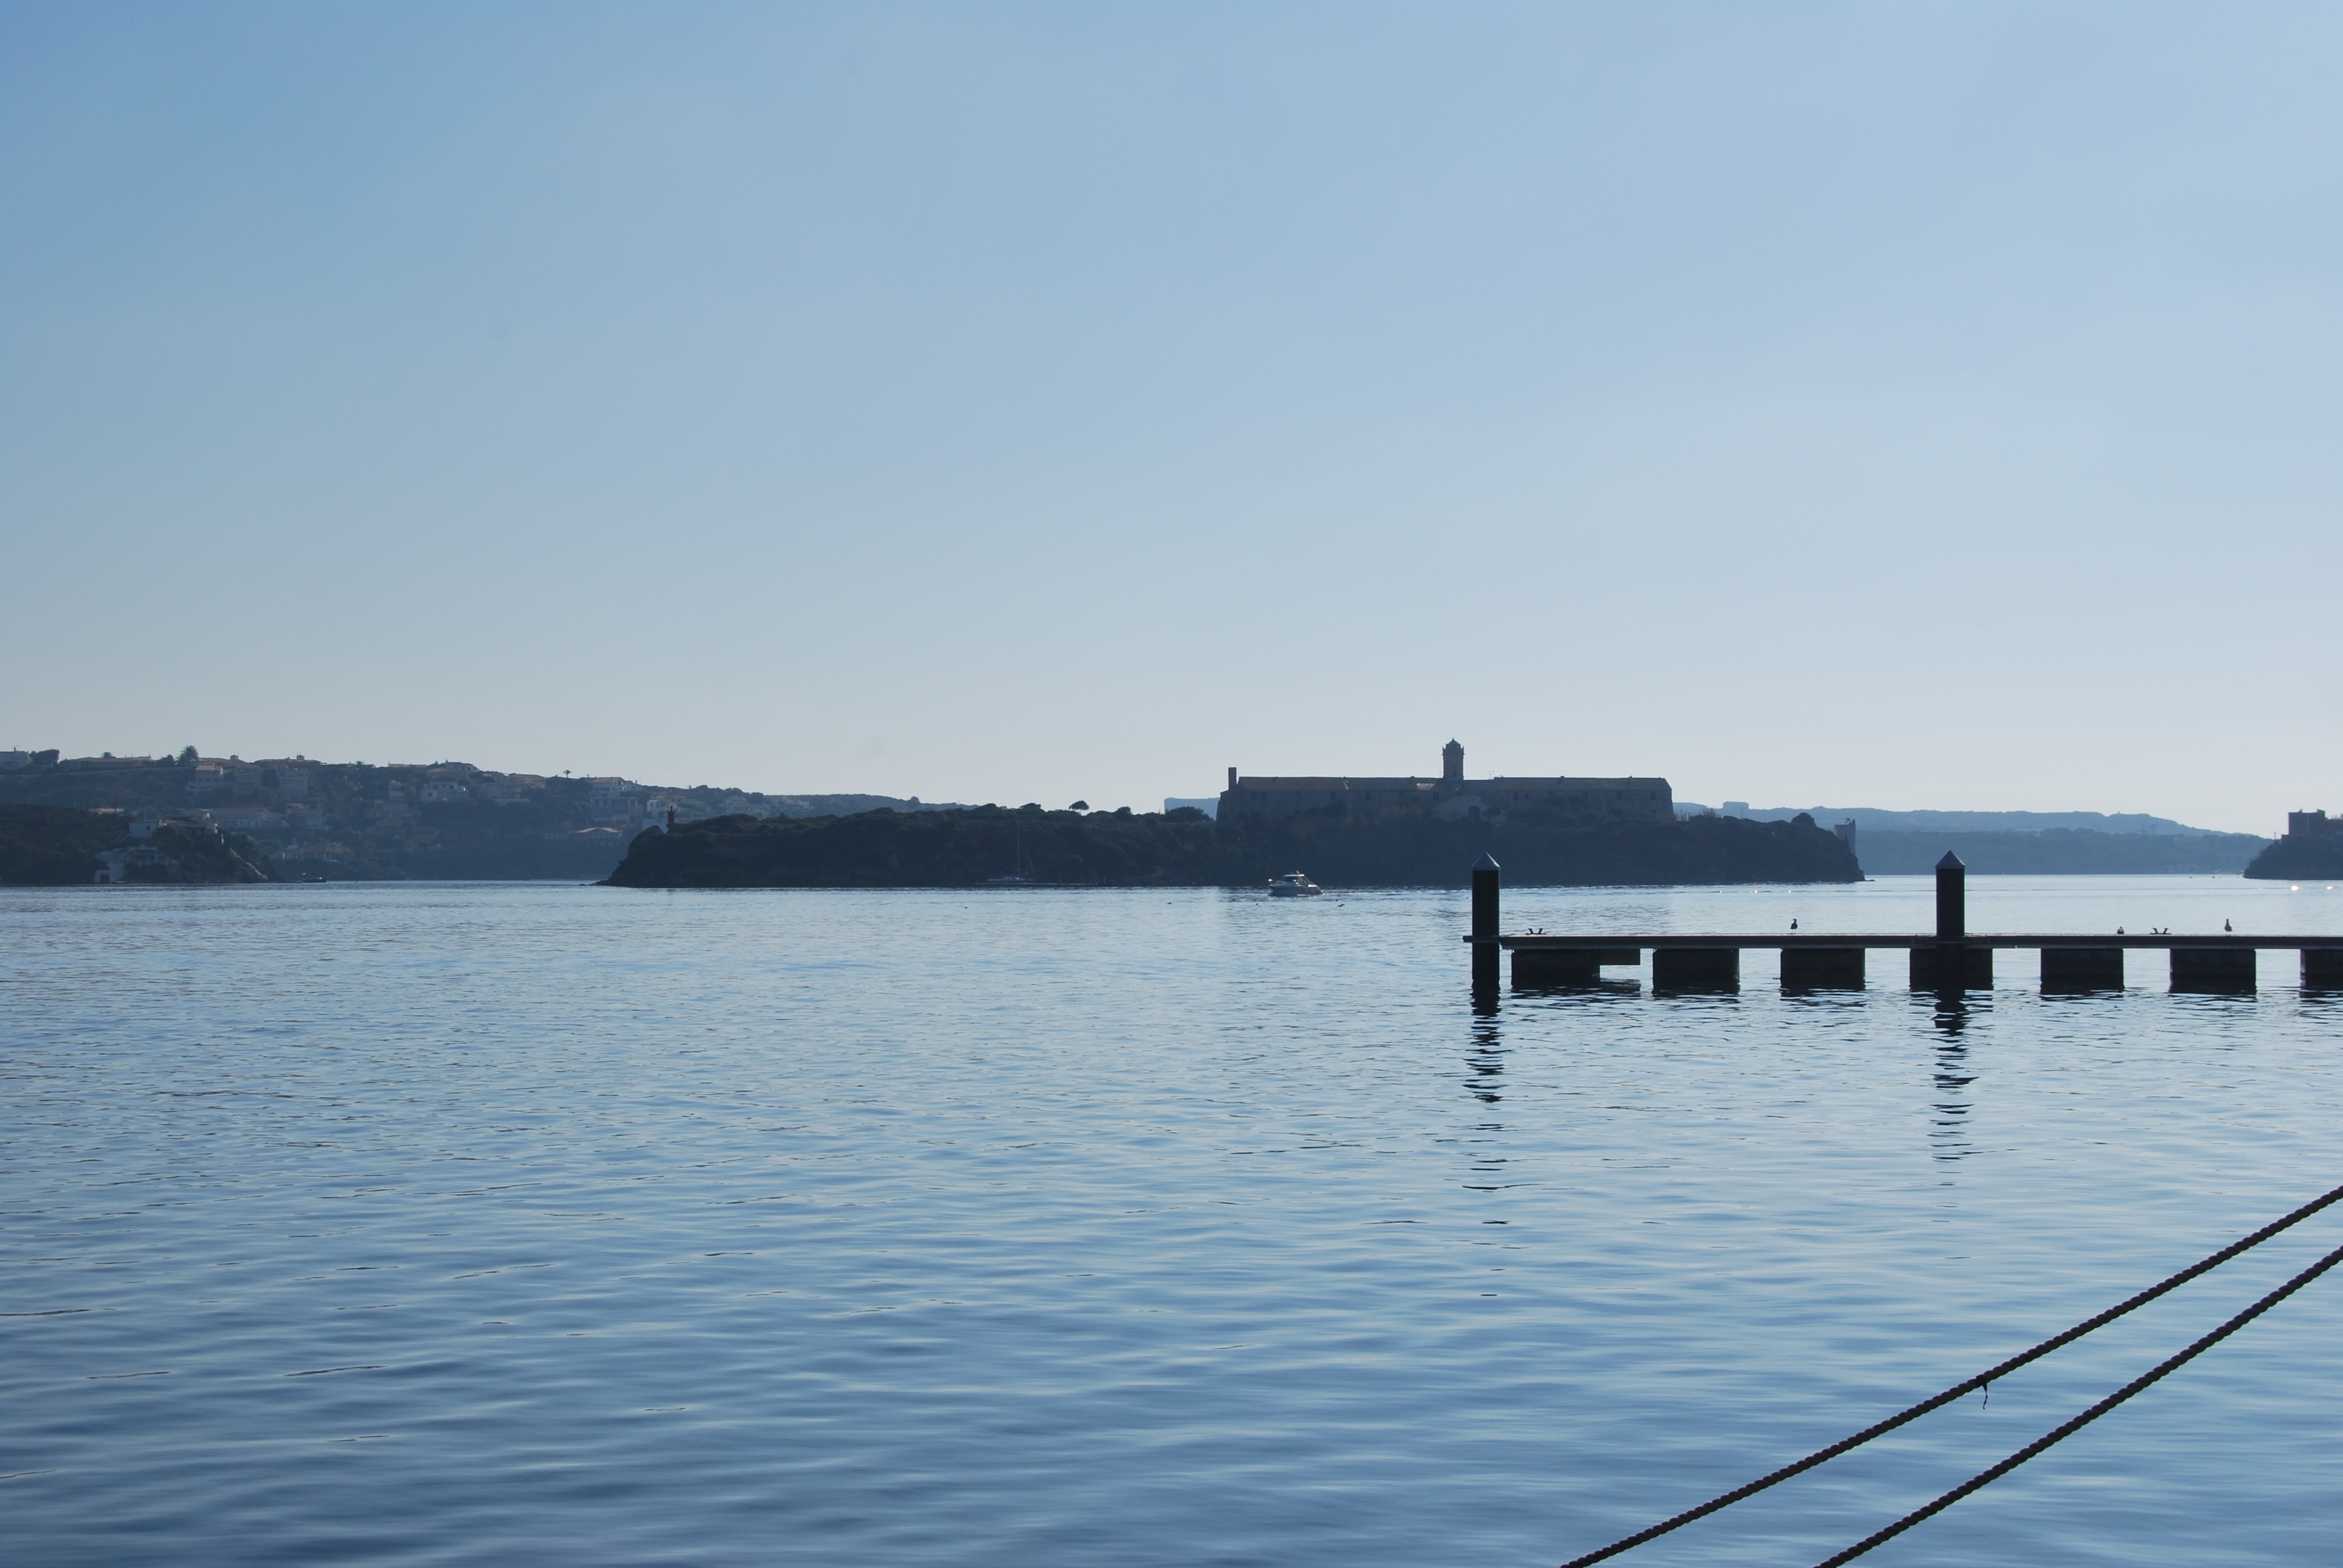
landscape, sea, water, nature, horizon, dock, sky, sun, boat, shore, lake, summer, panoramic, reflection, mediterranean, vehicle, relax, peace, calm, bay, blue, marina, reservoir, port, body of water, ferry, background, boating, wallpaper, costa, mediterranean sea, calm sea, balearic islands, minorca, observe